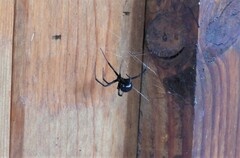
Species: Lactrodectus_hesperus